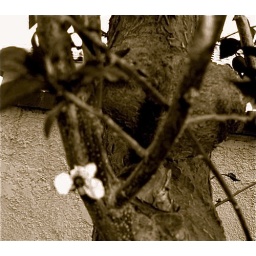
the only flower left on these odd trees in my side yard.